Tua Jia Ka

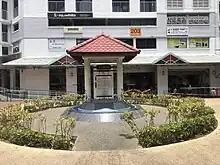
The structure in 2019

Tua Jia Ka, alternatively spelled Tua Jia Kar, is a commemorative replica of a former well in the Somapah Serangoon Village, which was also known as Tua Jia Ka. It is situated in Kovan, Singapore, and occupies the former site of the village.